Albarka Radio

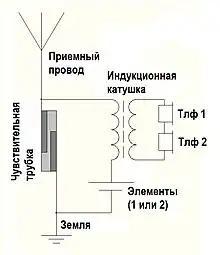
Schematic diagram of A.S. Popov's telephone receiver of dispatches with output transformer

Albarka Radio is a radio station broadcasting on 97.5 MHz FM located in Bauchi, Bauchi State, Nigeria.